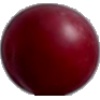
Label: Cherry Wax Red 1